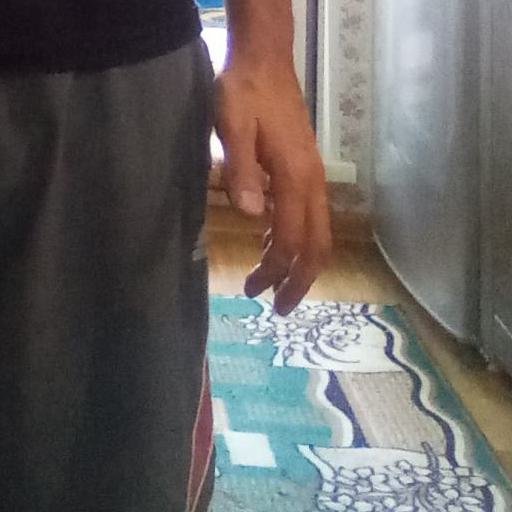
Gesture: no_gesture